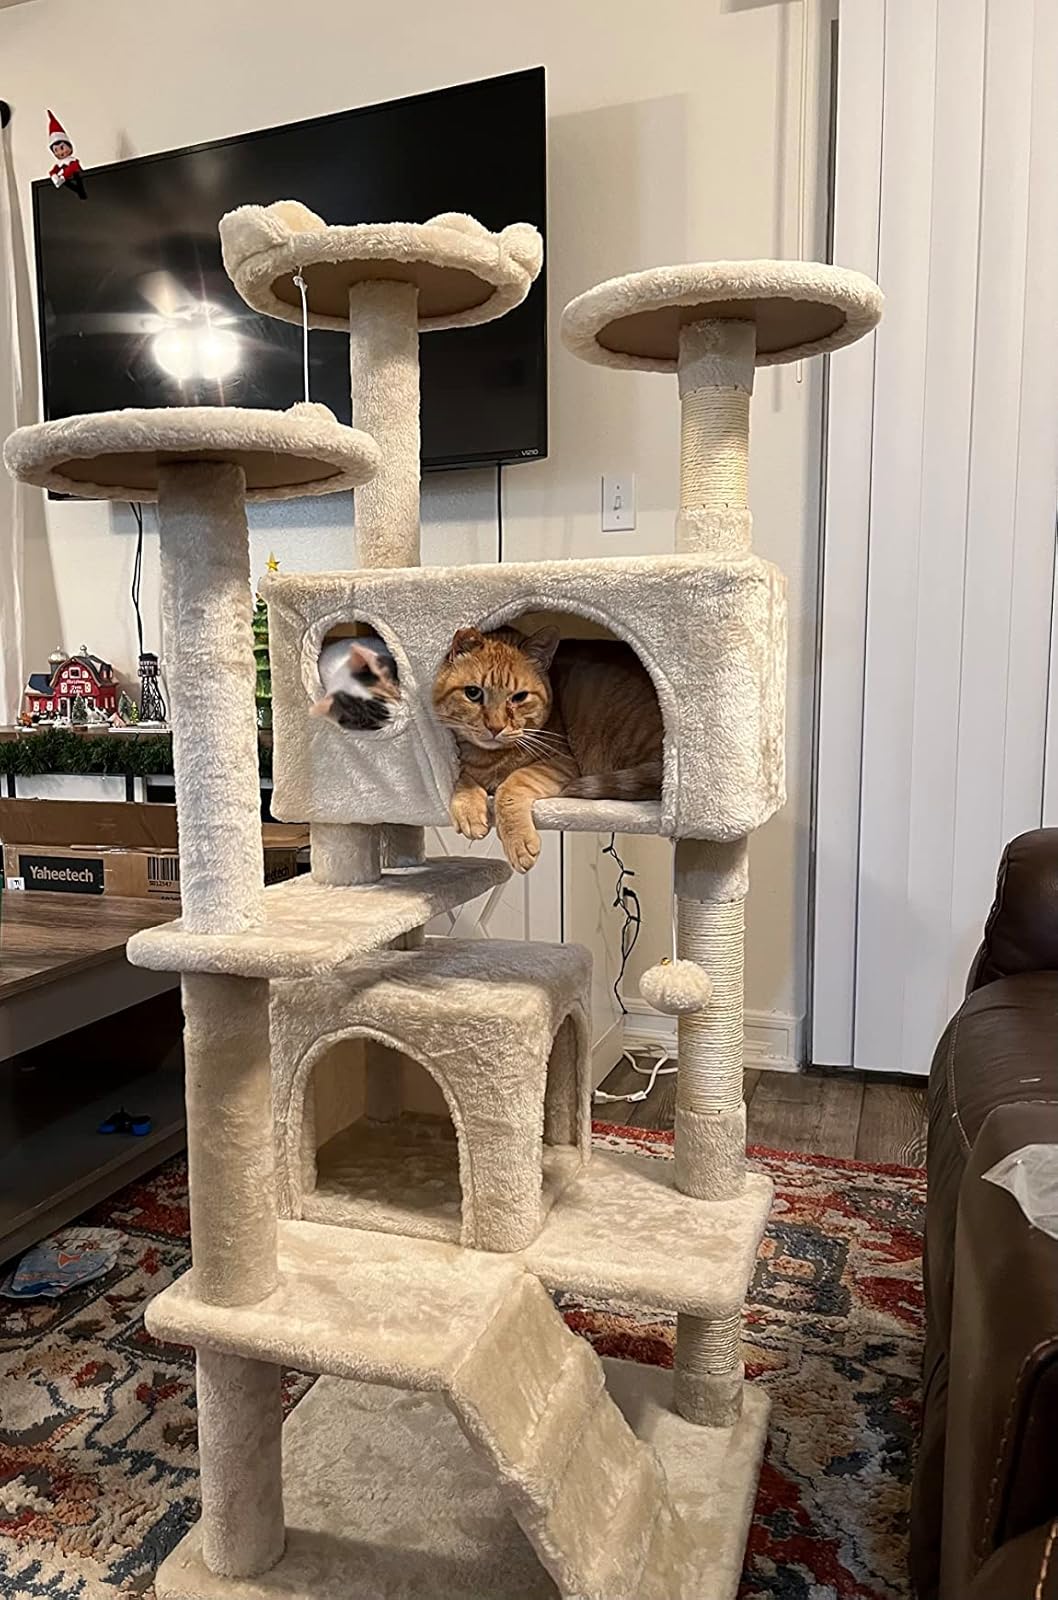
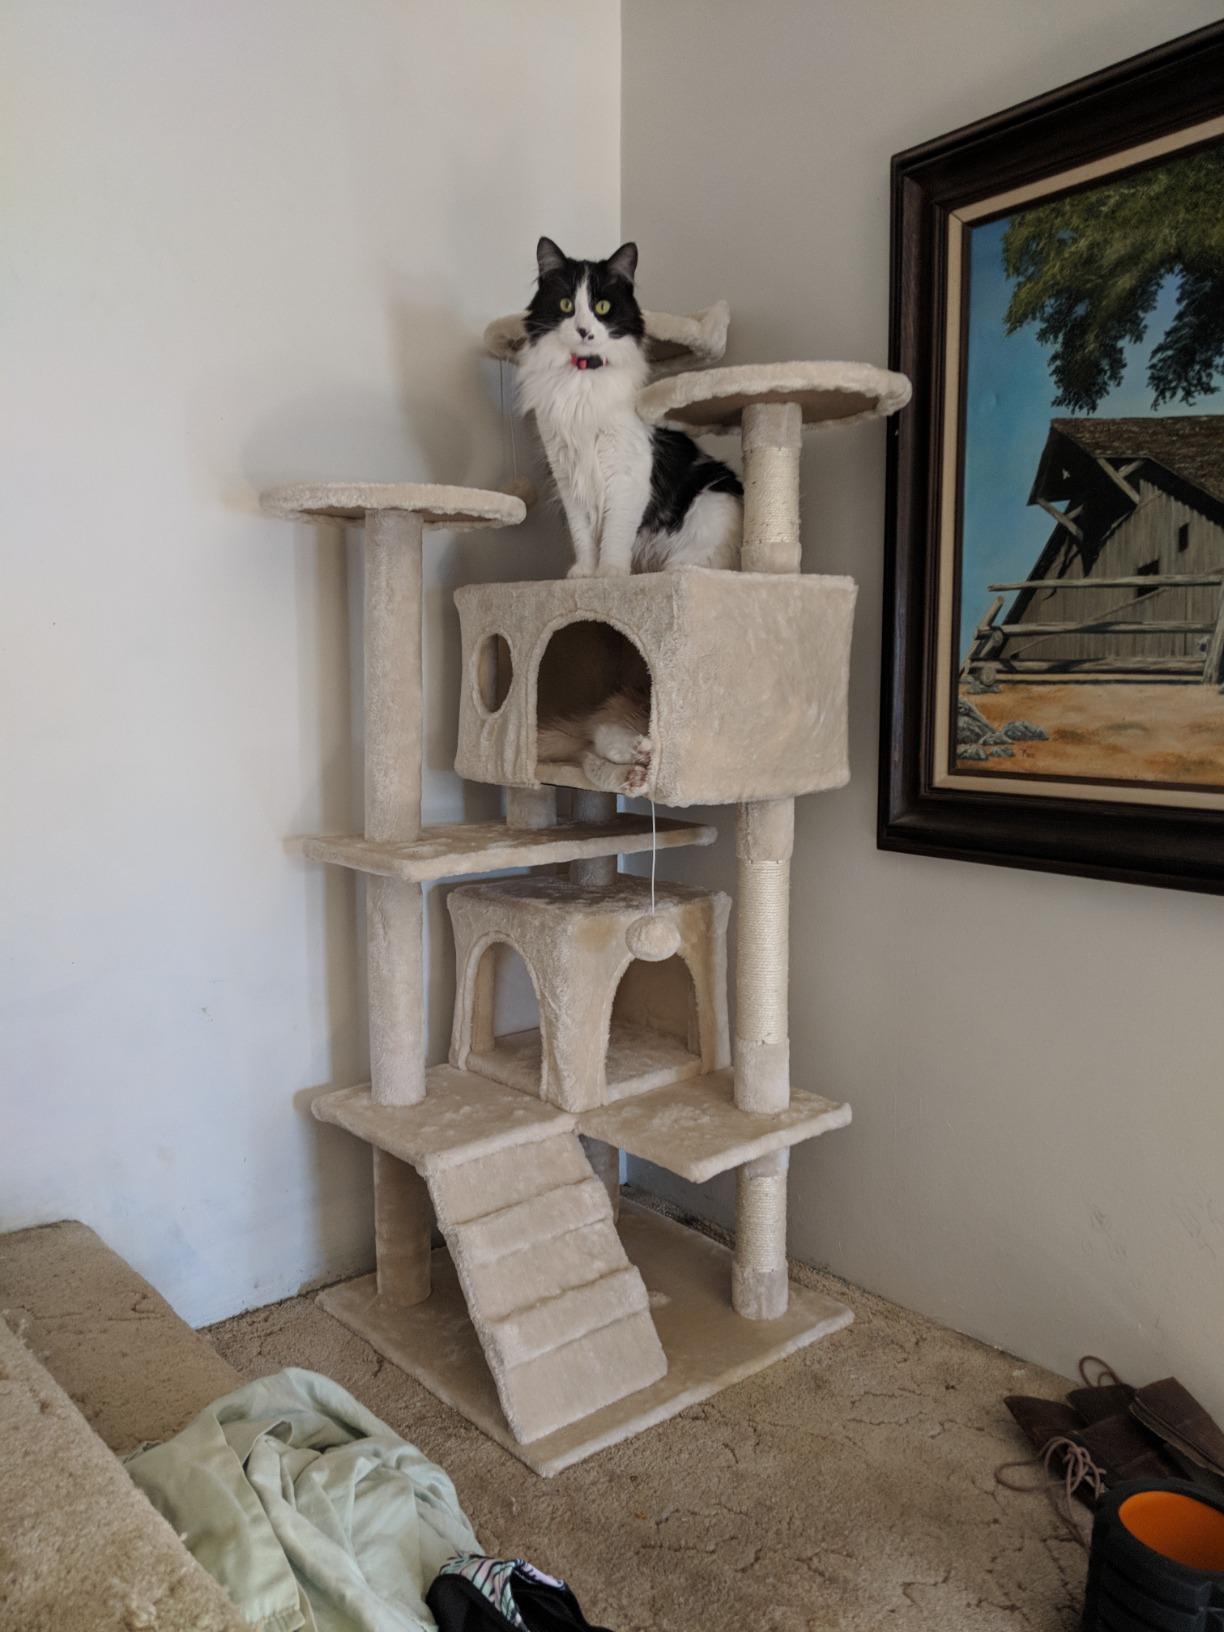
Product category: items_cat tree
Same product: yes